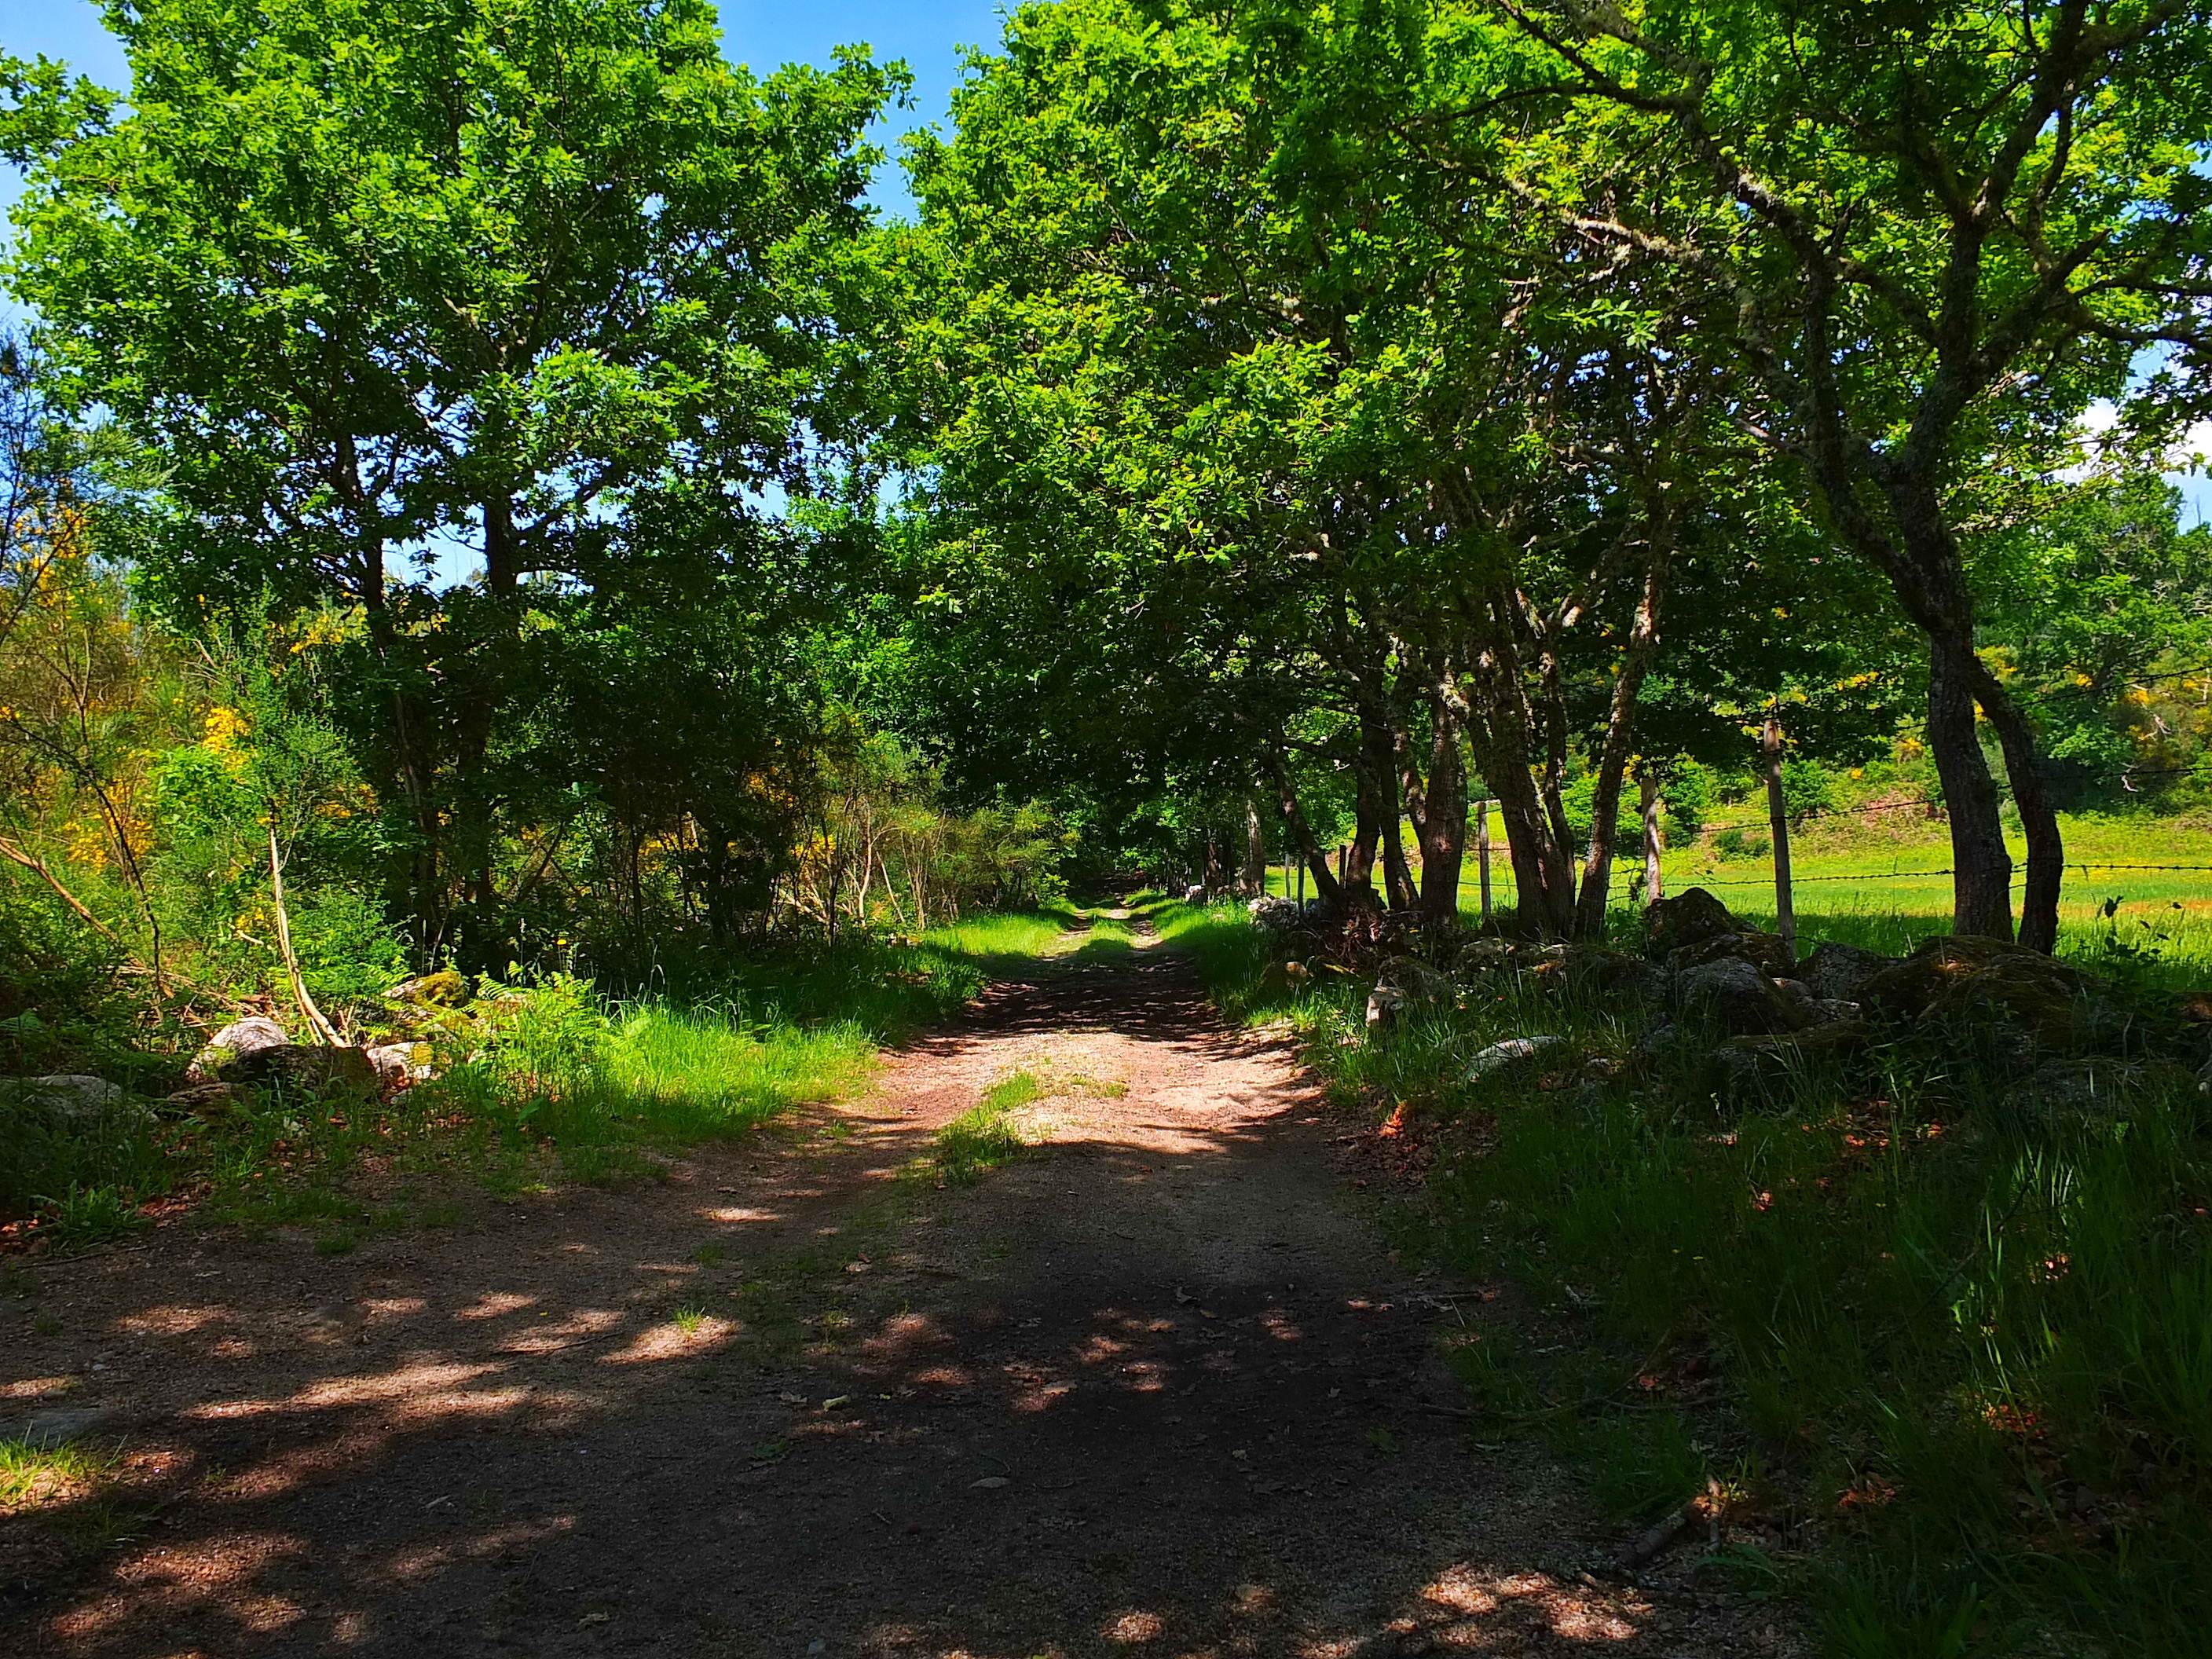
tree, forest, trail, leaf, green, autumn, park, botany, garden, plantation, espaa, galicia, pontevedra, woodland, habitat, pontevedragaliciaespaa, rural area, natural environment, woody plant